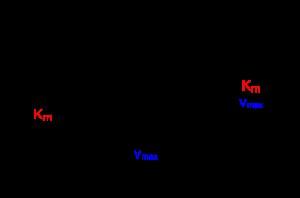
L’équation de Michaelis-Menten permet de décrire la cinétique d'une réaction catalysée par une enzyme agissant sur un substrat unique pour donner irréversiblement un produit. Elle relie la vitesse stationnaire initiale de la réaction à la concentration initiale en substrat et à des paramètres caractéristiques de l'enzyme.